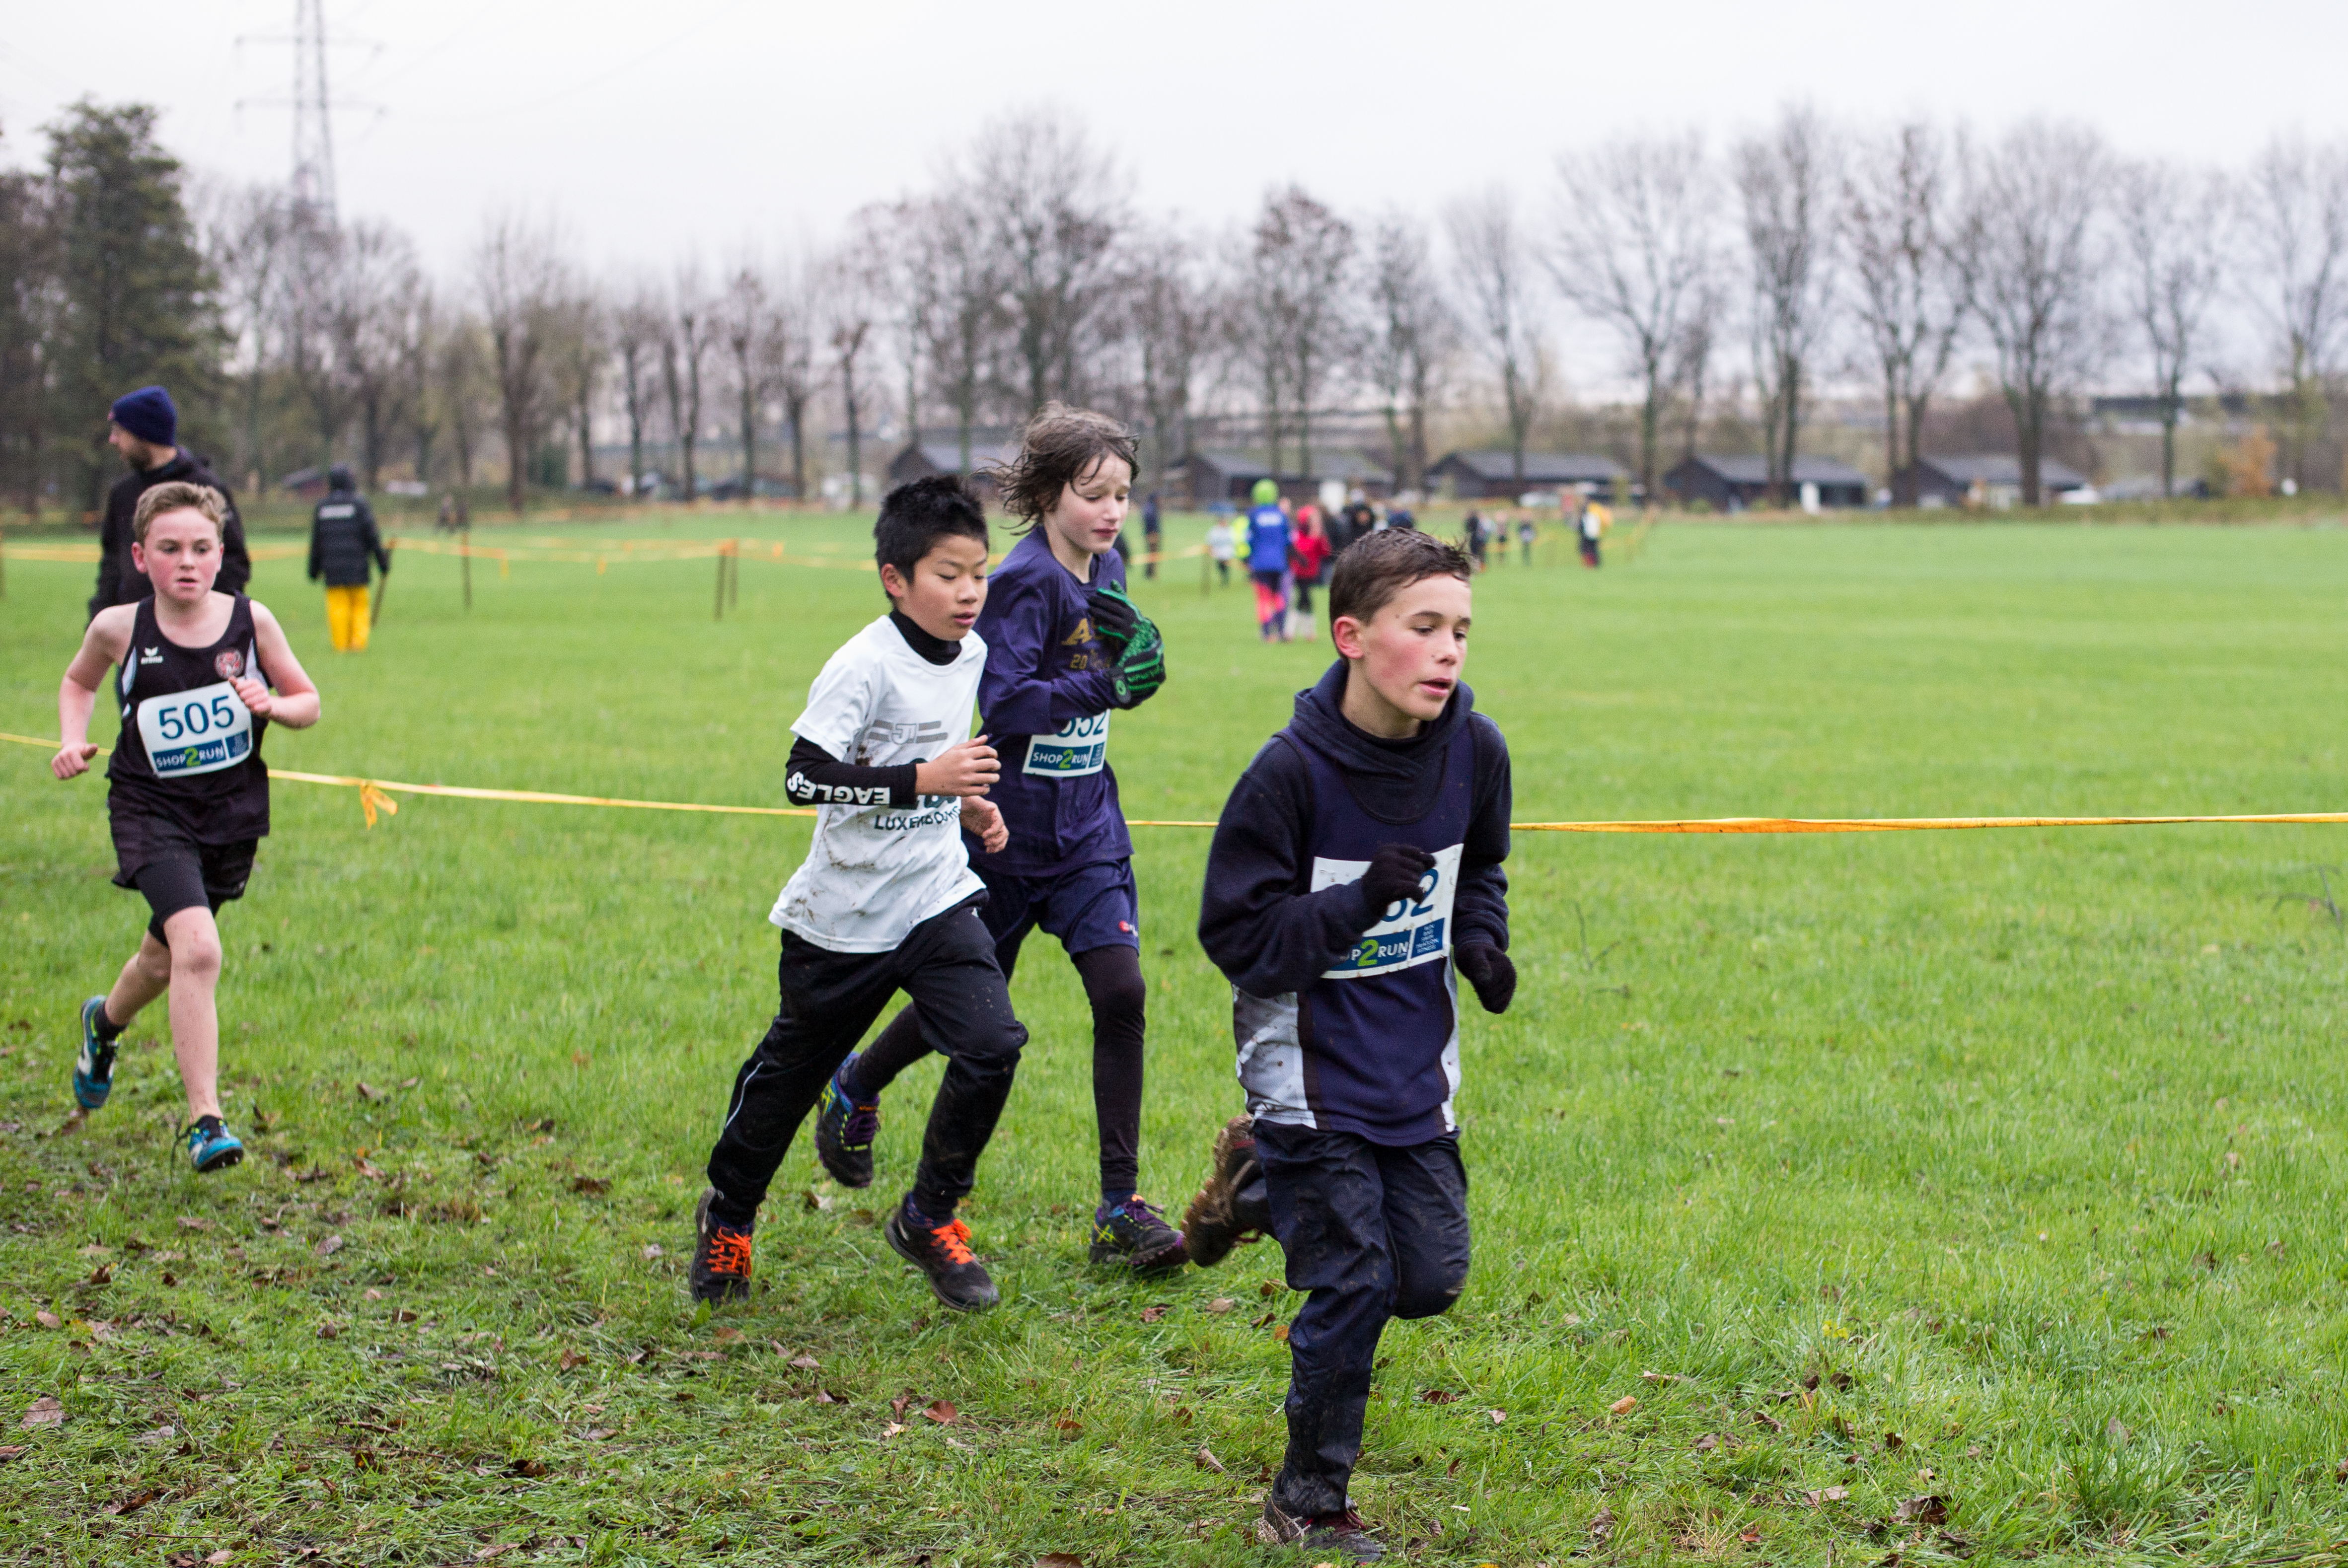
running, team, sports, endurance, athletics, physical exercise, human action, duathlon, cross country running